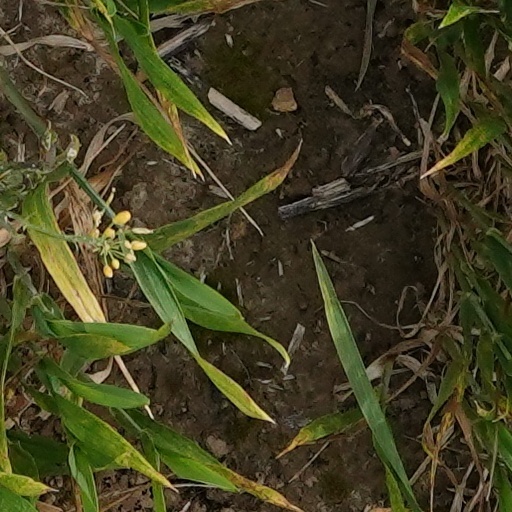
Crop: wheat